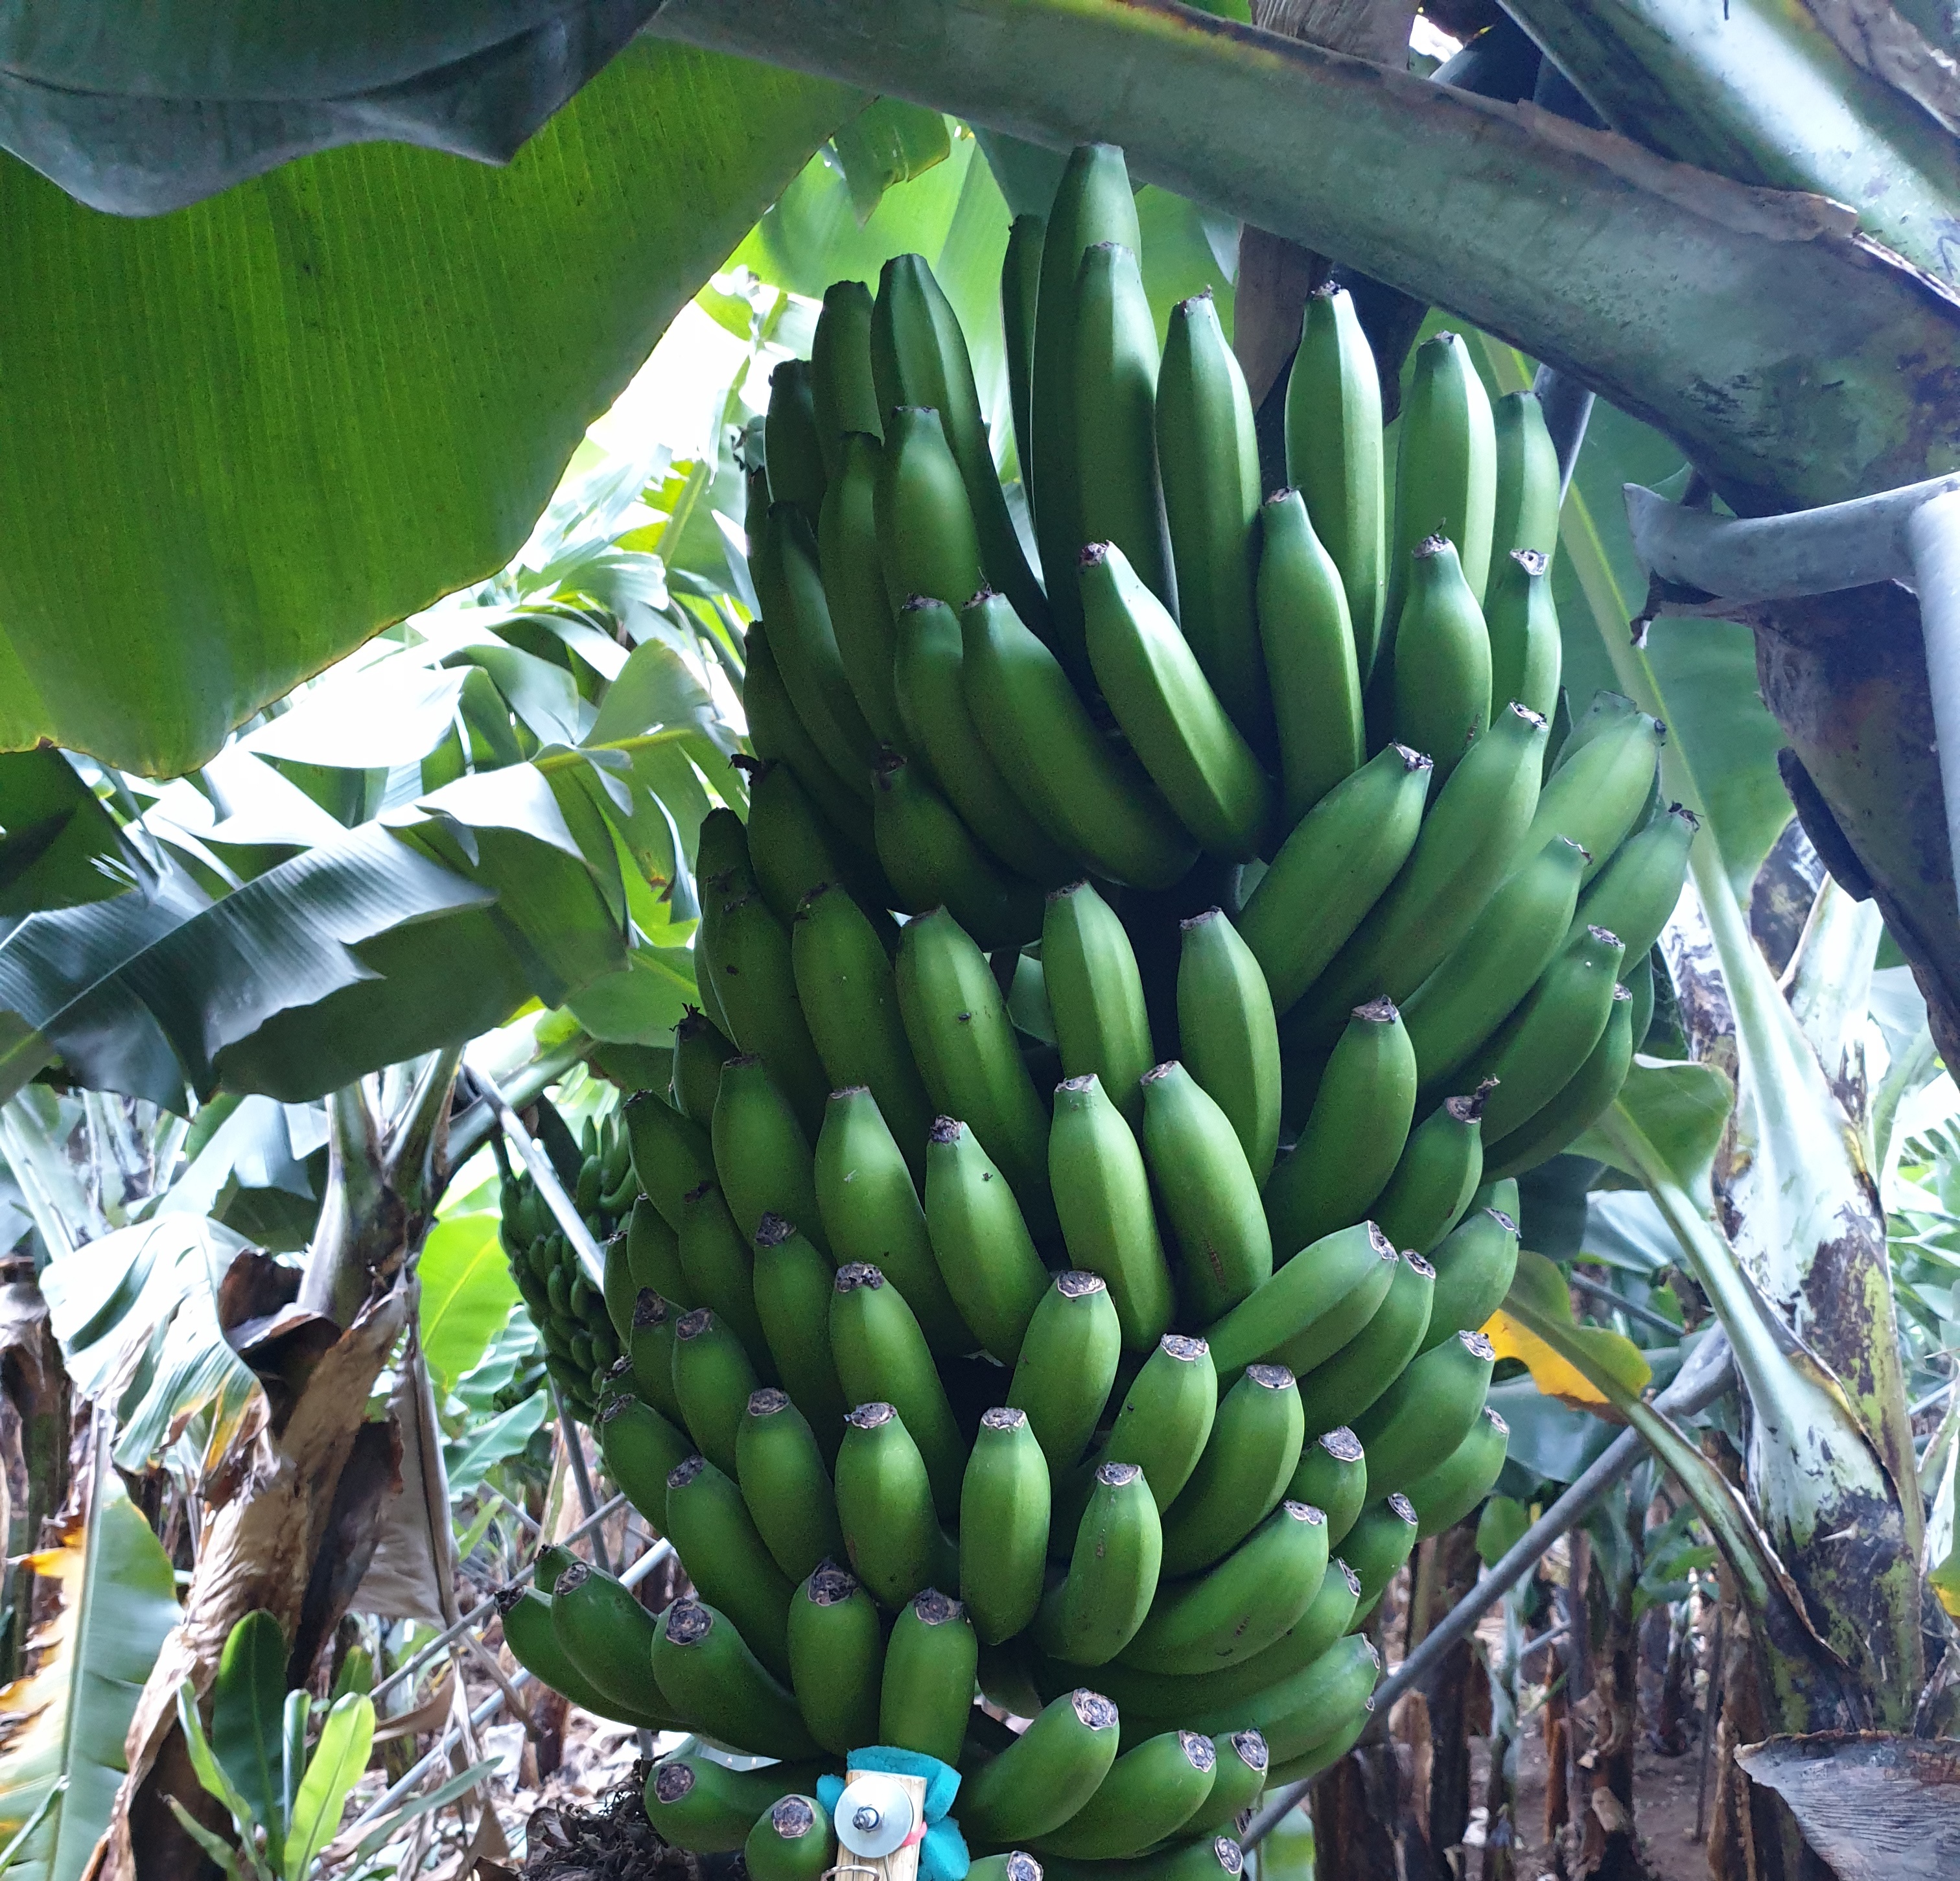
Label: Cut